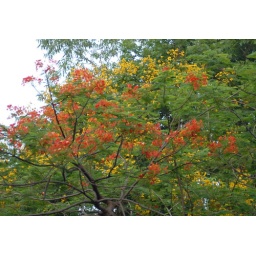
The skyline while walking down road 9 in Baridhara.